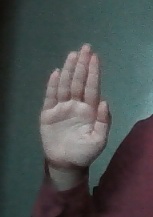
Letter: seen